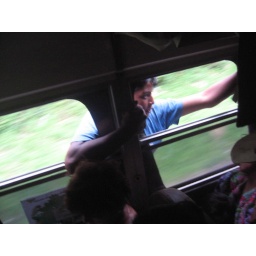
chicken bus assistant in action